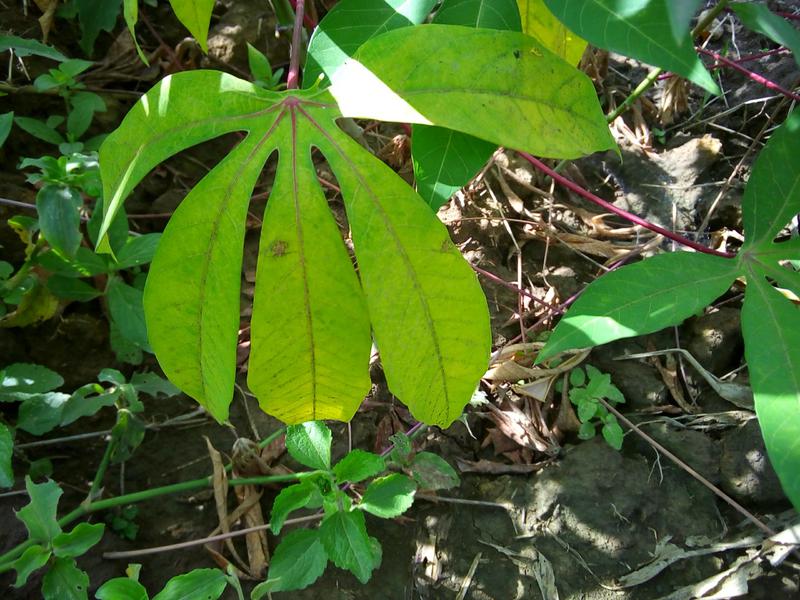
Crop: cassava
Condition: brown_streak_disease